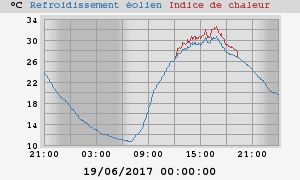
Image générée par le logiciel weewx pour l'indice de chaleur dans sa page de rapport quotidien. La période où l'indice de chaleur est dans la zone d'alerte est en rouge.
L’indice de chaleur est un indice développé aux États-Unis. Il combine la température de l'air ambiant et l'humidité relative, dans des zones ombragées, pour tenter de déterminer la perception de la température que ressent le corps humain, c'est-à-dire de combien il ressentirait la chaleur si l'hygrométrie était à une autre valeur à l'ombre. Le résultat est également connu comme la « température ressentie à l'air » ou « la température apparente ».